César Award for Best Supporting Actor

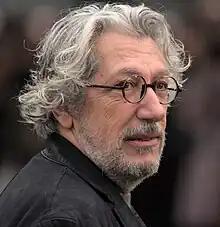
2025 recipient: Alain Chabat

List of winners and nominees of the César Award for Best Supporting Actor.